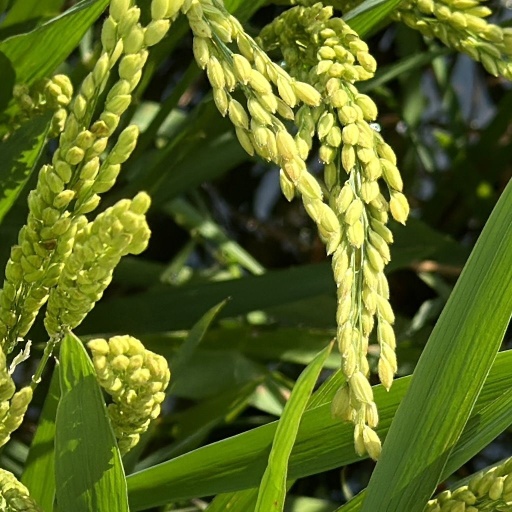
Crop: rice